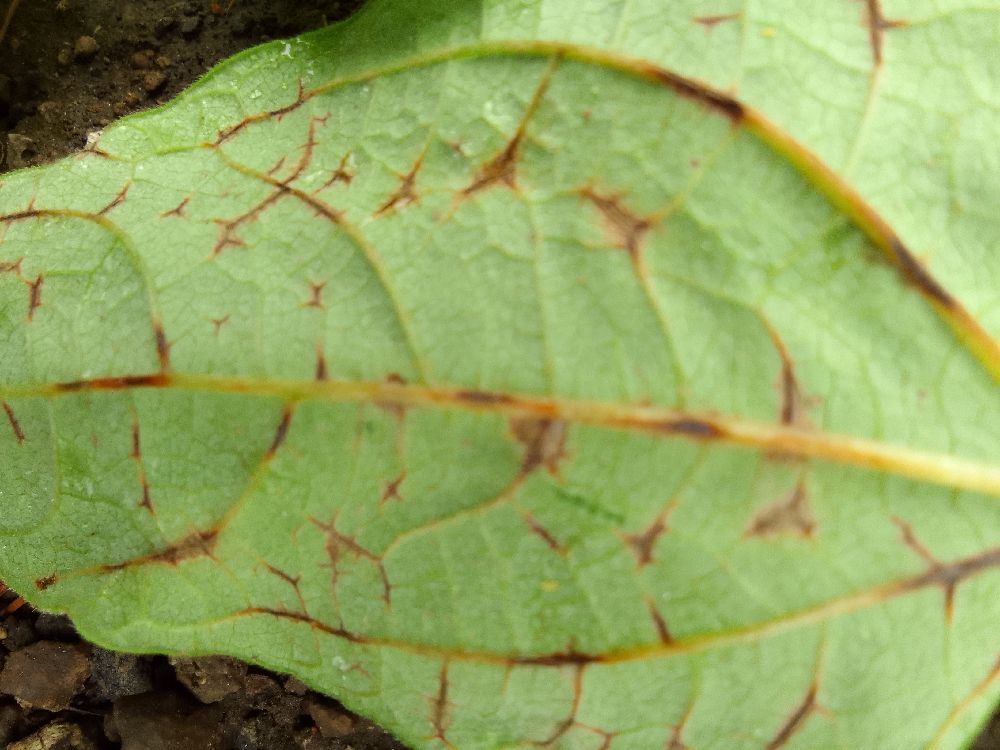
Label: anthracnose